Architecture in the United States

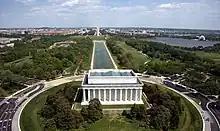
The McMillan Plan for Washington, D.C., exemplifies the aspirations of the City Beautiful movement.

On the east coast the Queen Anne evolved into the Shingle Style architecture. It is characterized by attention to a more relaxed rustic image. Richardson designed the William Watts Sherman House (1874–1875) in Newport, Rhode Island, and the Mary Fiske Stoughton House (1882–1883) in Cambridge, Massachusetts, and Charles Follen McKim the Newport Casino (1879–1881) using shingle clad asymmetrical facades.